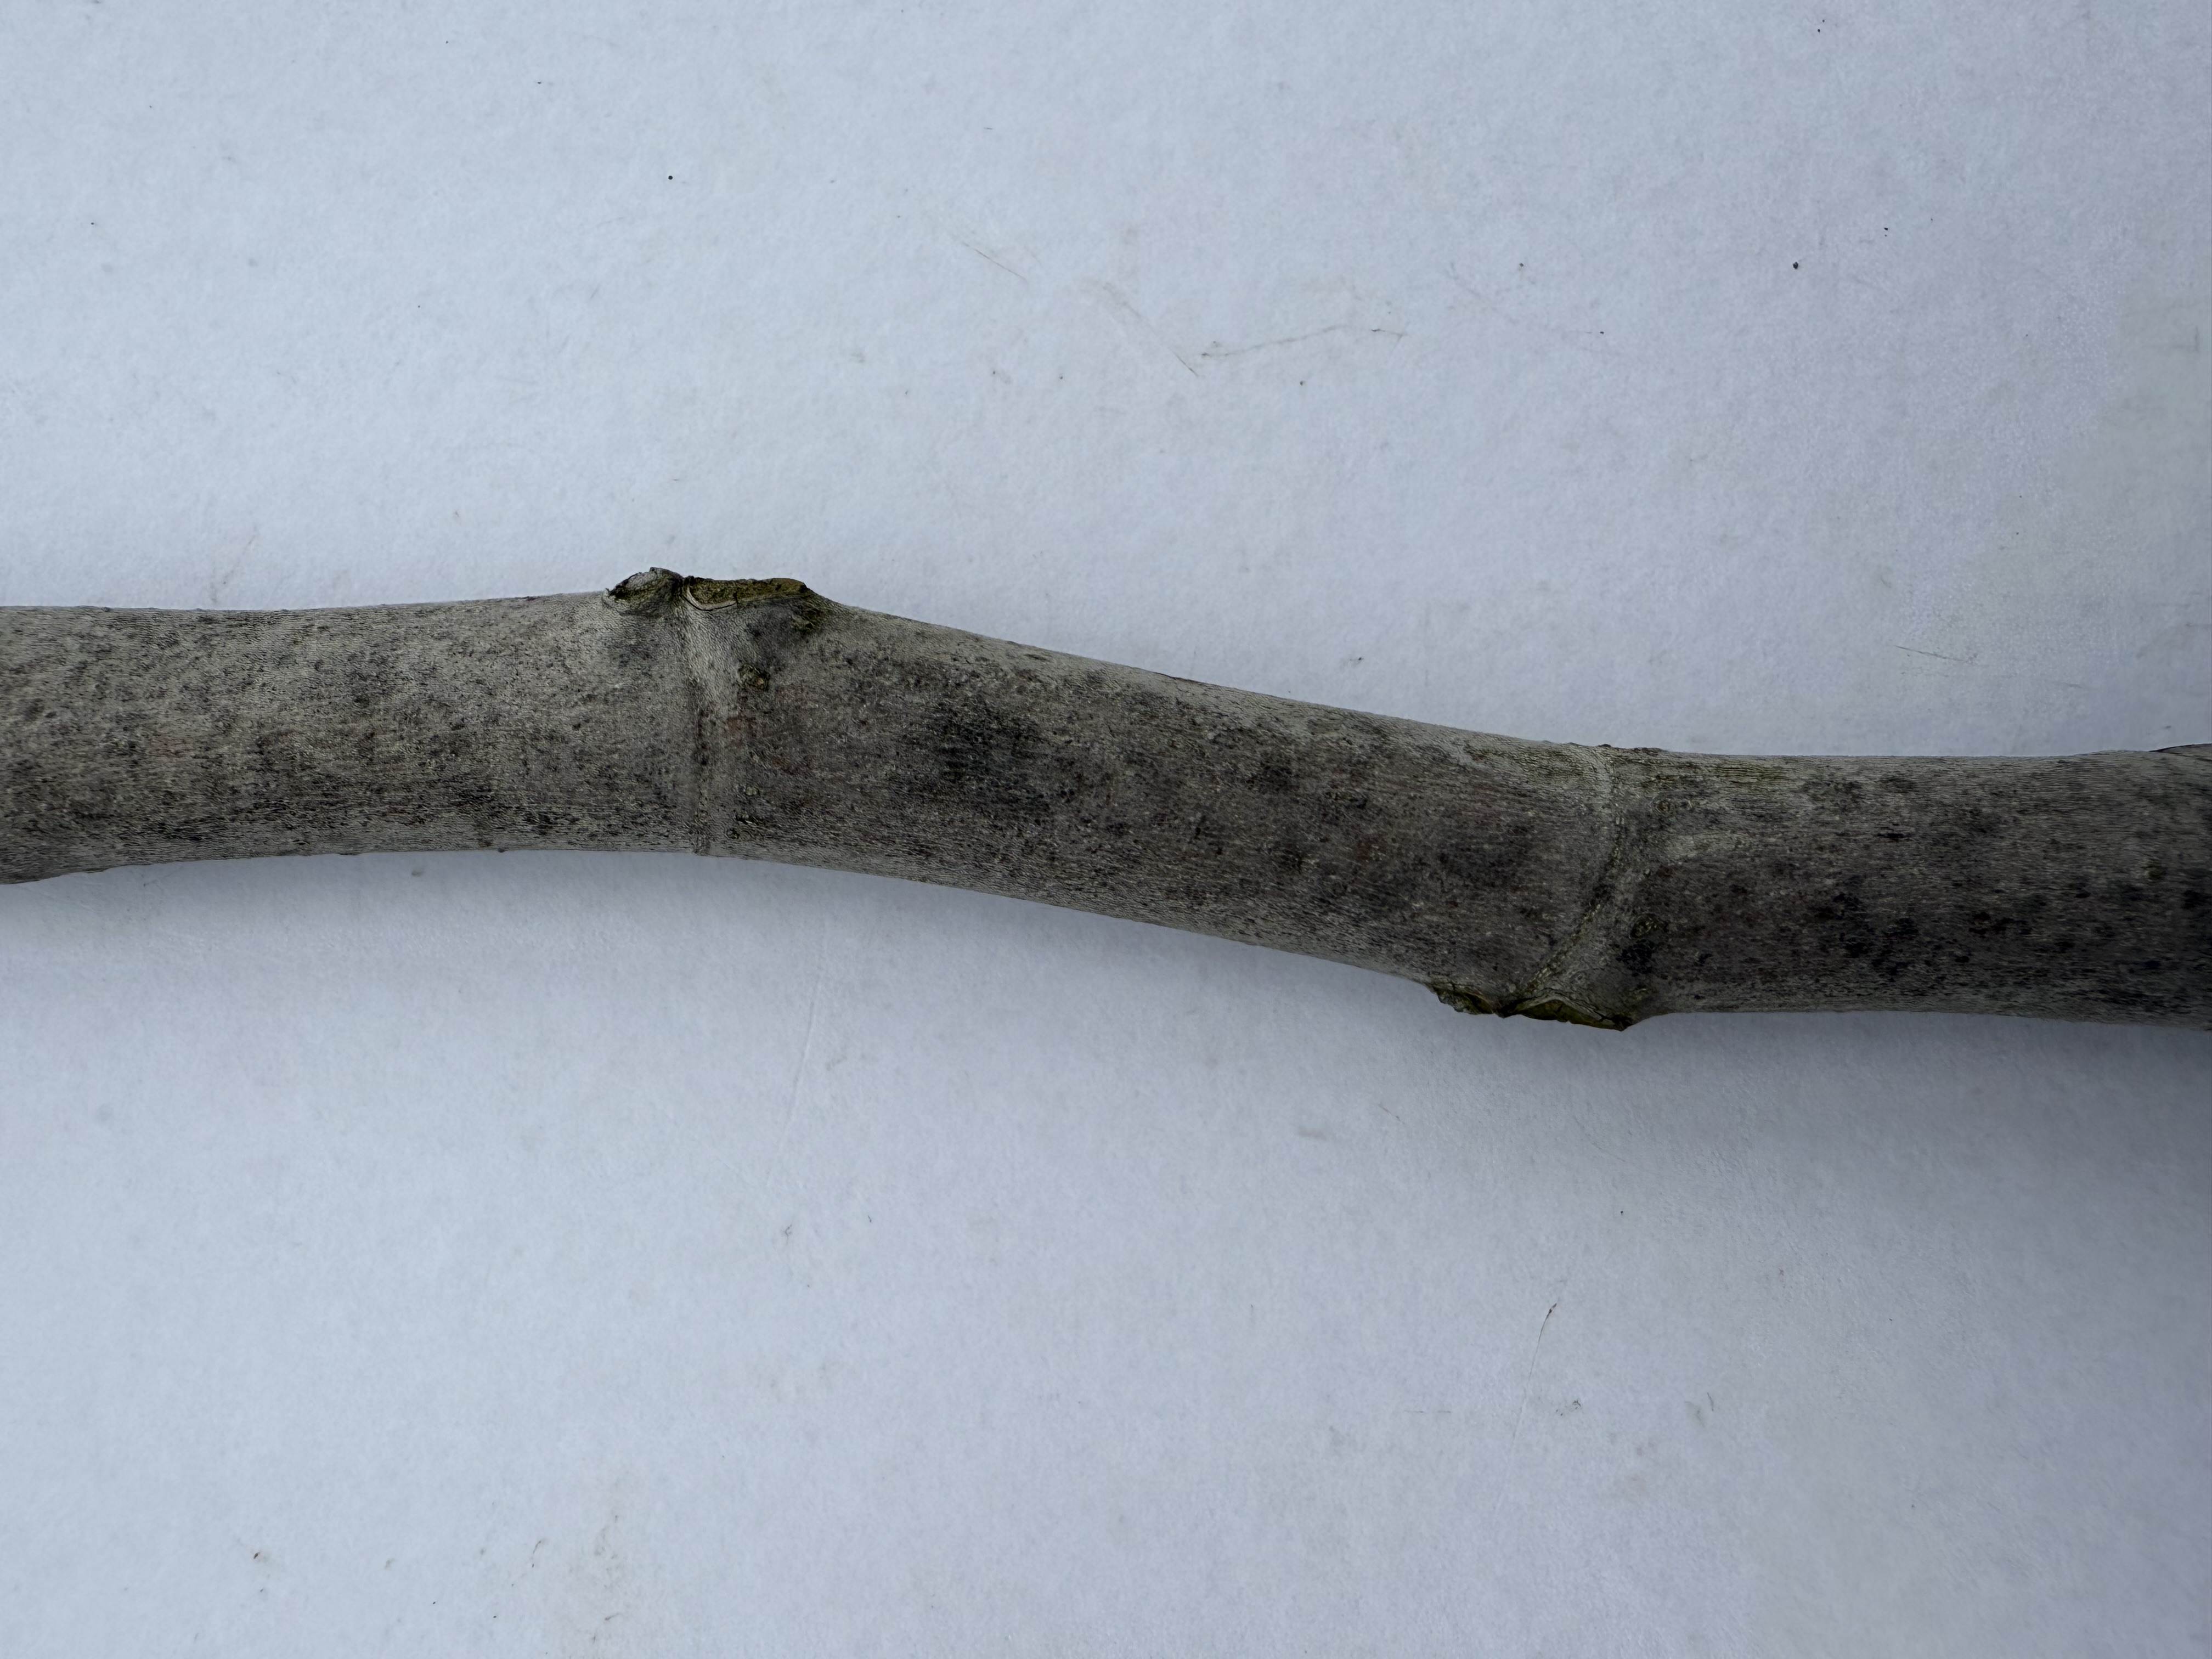
Variety: Black Fig